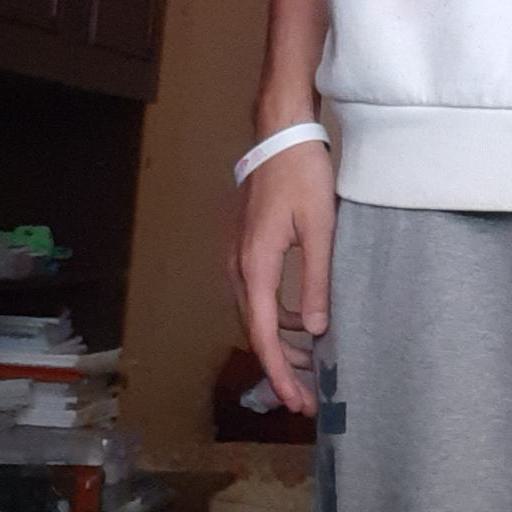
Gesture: no_gesture